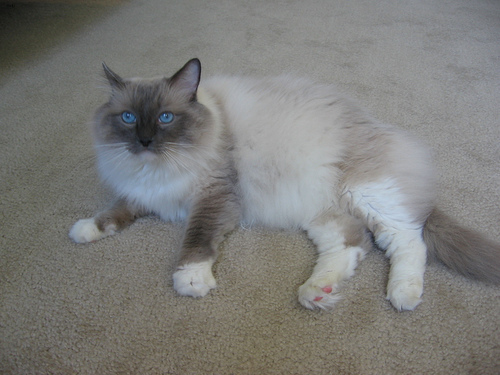
Animal: cat
Breed: ragdoll